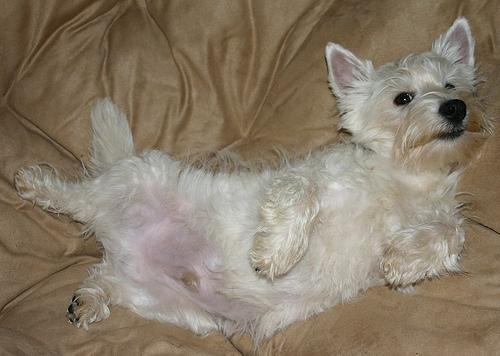
Scotch_terrier